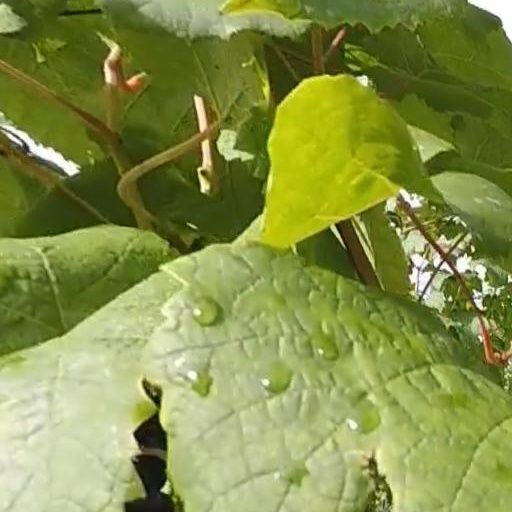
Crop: grape